Trabrennbahn Krieau

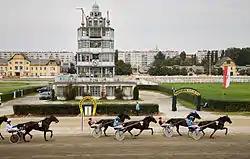

The Trabrennbahn Krieau (Krieau Trotting Track), also known as the Trabrennplatz, is a horse racing track in the , a part of Vienna's Leopoldstadt district. The Prater, a large public park, lies immediately to the southwest of the Trabrennbahn Krieau. The Trabrennbahn Krieau opened on 29 September, 1878. The old grandstand and a tower for officials were finished in 1913. The Trabrennbahn Krieau is the second oldest harness racing track in Europe; only the Central Moscow Hippodrome, completed in 1834, is older.